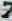
Number: 7